Anoplotherium

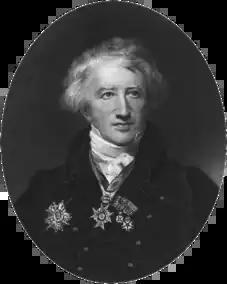
Portrait of Georges Cuvier, the French naturalist who described "Palaeotherium" and "Anoplotherium" in 1804

"Anoplotherium" is the type genus of the Anoplotheriidae, a Palaeogene artiodactyl family endemic to western Europe that lived from the Middle Eocene to the Early Oligocene (~44 to 30 Ma, possible earliest record at ~48 Ma). The exact evolutionary origins and dispersals of the anoplotheriids are uncertain, but they exclusively resided within the continent when it was an archipelago that was isolated by seaway barriers from other regions such as Balkanatolia and the rest of eastern Eurasia. The Anoplotheriidae's relations with other members of the Artiodactyla are not well-resolved, with some determining it to be either a tylopod (which includes camelids and merycoidodonts of the Palaeogene) or a close relative to the infraorder and some others believing that it may have been closer to the Ruminantia (which includes tragulids and other close Palaeogene relatives).